Voluntary childlessness

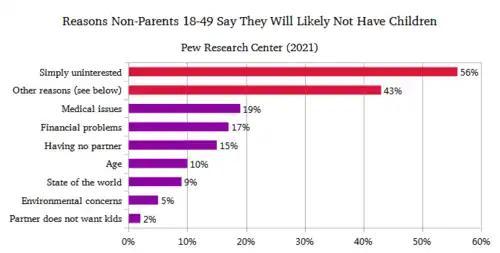
A growing share of American adults does not want to have children.

The second demographic transition occurs when the cultural attitude towards children changes. In particular, this is when society shifts from traditional and communal values towards individualism, whereupon support for traditional gender roles declines and fewer people believe that they need to have children in order to be complete, successful, or happy. Whereas in the past, a woman typically had to get married and bear children in order to ensure her own survival, in a modern society, people—including women—have more choices, and they are increasingly aware that reproduction is an option, and not an obligation. Consequently, people who choose to have children tend to have fewer of them, and an increasing number prefer to be childfree. Moreover, among young adults of the early twenty-first century, especially women, tend to be more ambitious and career-minded than their counterparts in the past, and for them, children count as a distraction, an unwanted expenditure, or an undesirable commitment. Childfree people could take advantage of other opportunities in life, such as pursuing a career, retiring early, making charitable donations, having more leisure, and being more active in the community. Some find themselves exhausted with work and are therefore in no position to be parents. Furthermore, the cost of raising a child tends to be quite high as a society industrializes and urbanizes. Simply reviewing the full financial expense of having a child can shift a person's opinion on whether or not he or she should have one. But the cost of raising a child is, for most, not as important as the desire for personal growth and fulfillment. People with no children who have fully formed their identities as adults or have become fixed in their current lifestyles are unwilling to change in order to accommodate children.